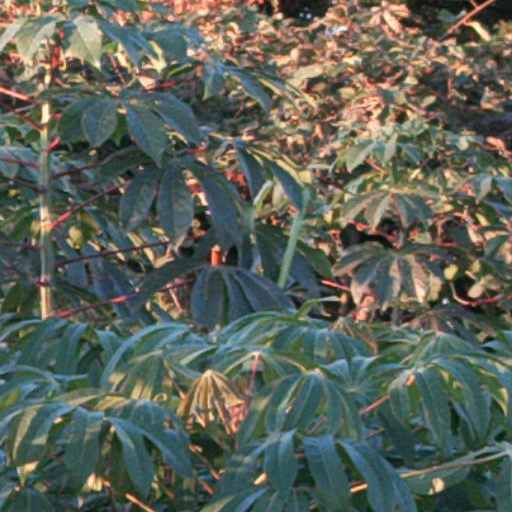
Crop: cassava